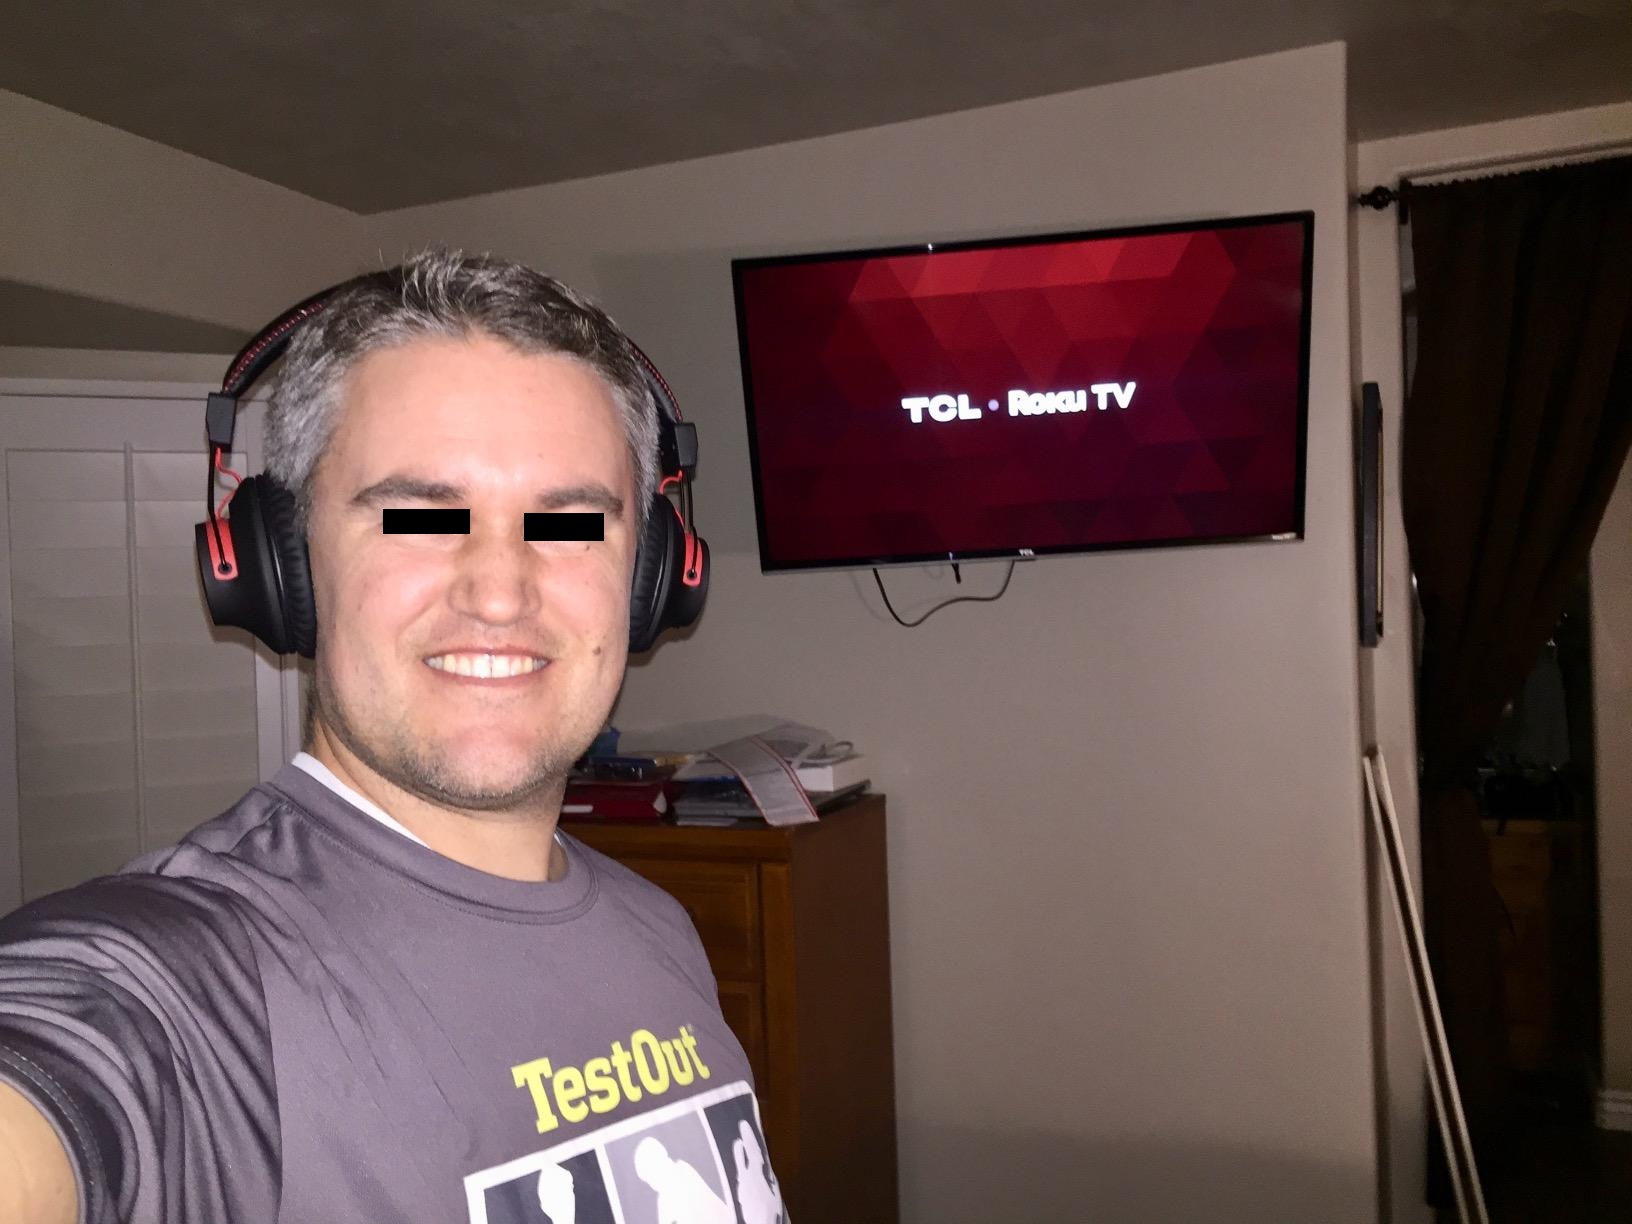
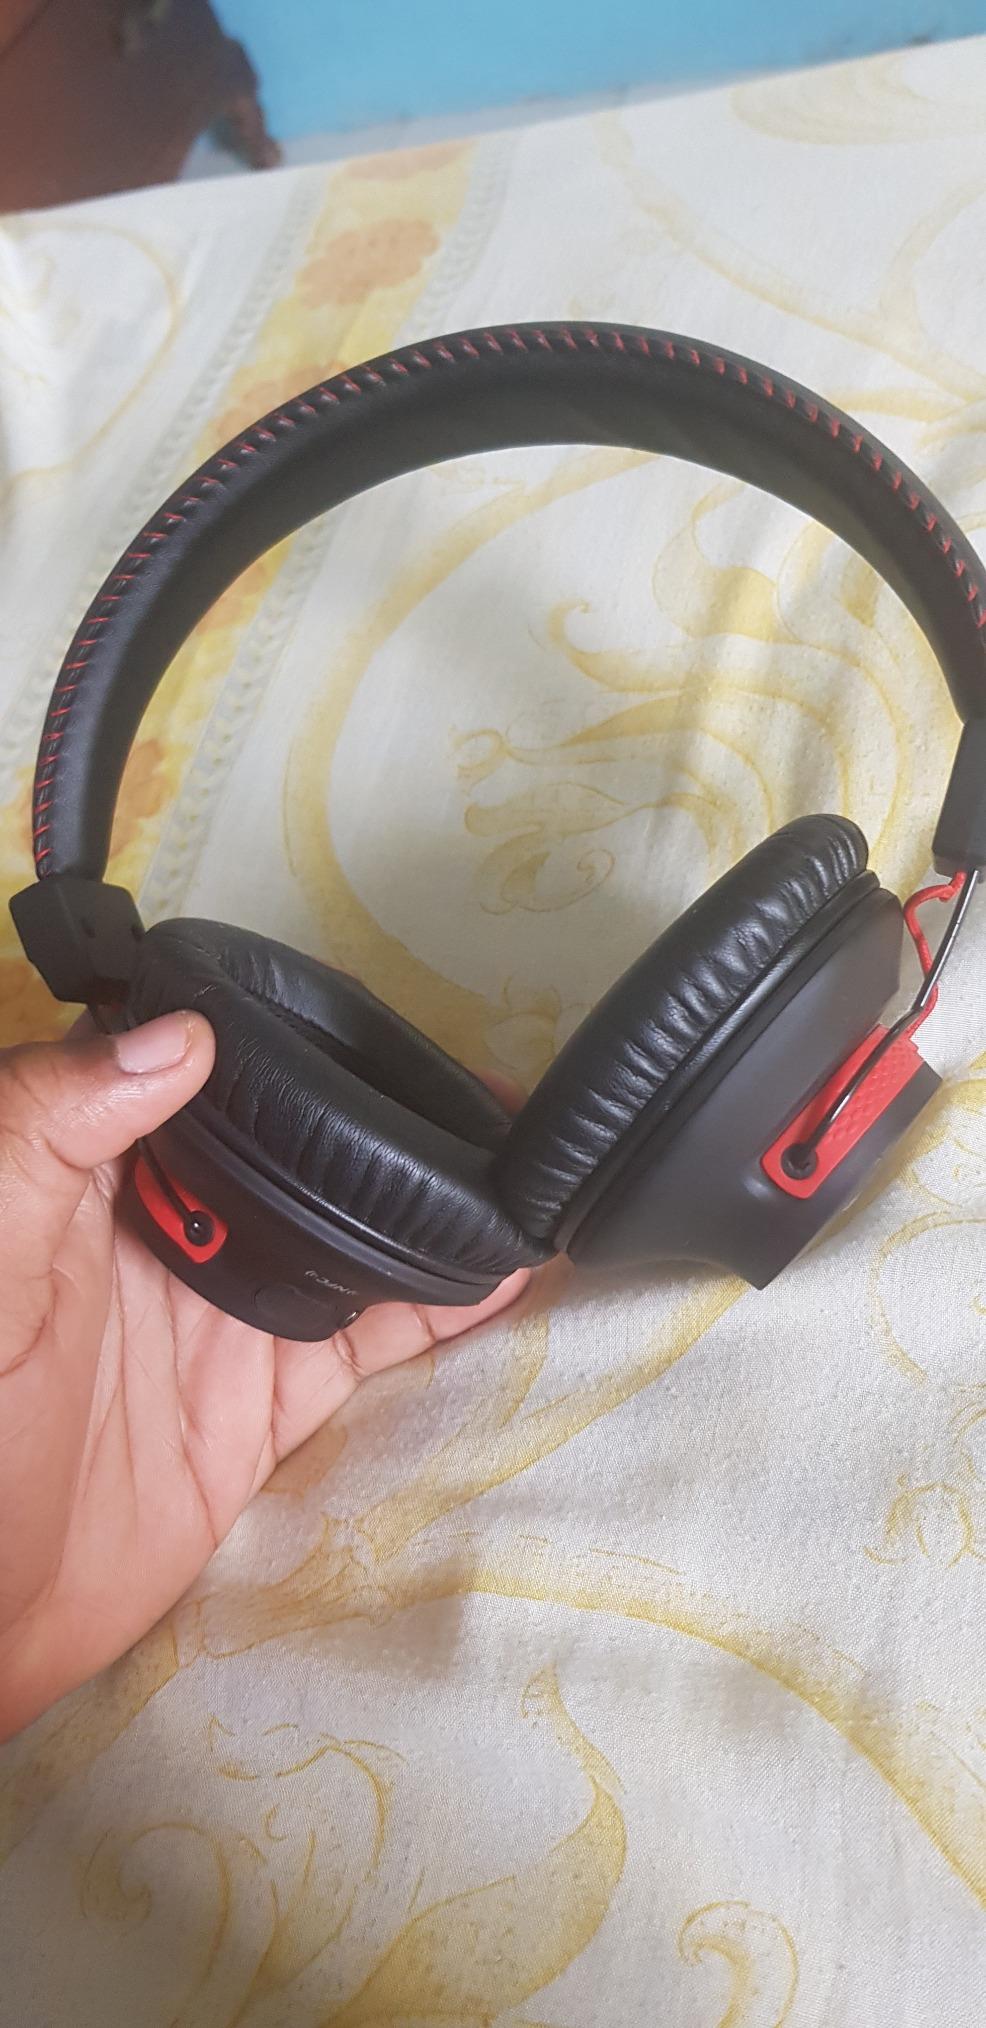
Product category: headphones
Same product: yes